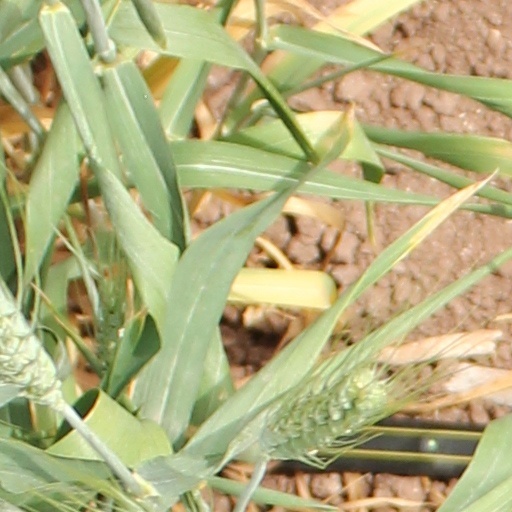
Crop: wheat